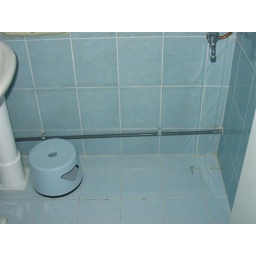
Aircon water tube in bathroom